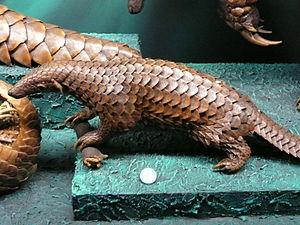
Le Pangolin javanais ou Pangolin malais est une espèce de pangolin, un mammifère insectivore de la famille des Manidae, vivant en Asie du Sud-Est.
Les Manidae sont une famille de mammifères pholidotes regroupant tous les pangolins modernes avec toutes les espèces actuelles. Les pangolins actuels ont un régime alimentaire insectivore et leur corps allongé est en grande partie recouvert d'écailles, ce qui leur vaut d'être aussi appelés fourmiliers écailleux.